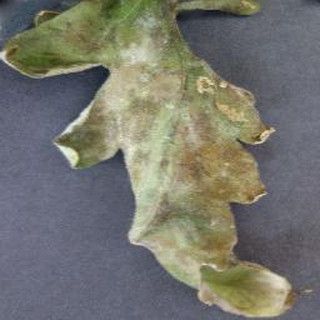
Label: tomato_late_blight